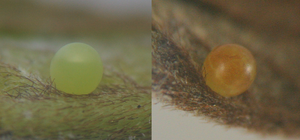
Protographium marcellus ou Eurytides marcellus est un insecte lépidoptère de la famille des Papilionidae, de la sous-famille des Papilioninae et du genre Protographium.